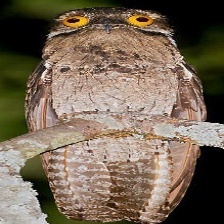
Species: GREAT POTOO
Scientific name: NYCTIBIUS GRANDIS